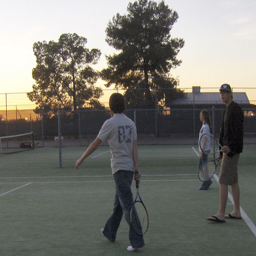
People are on the court playing tennis at dawn.
Three tennis players holding racquets on the court at sundown.
A group of people playing on a tennis court.
A group of people holding tennis racquets on a tennis court.
Three young people play tennis at sundown in a suburban setting.